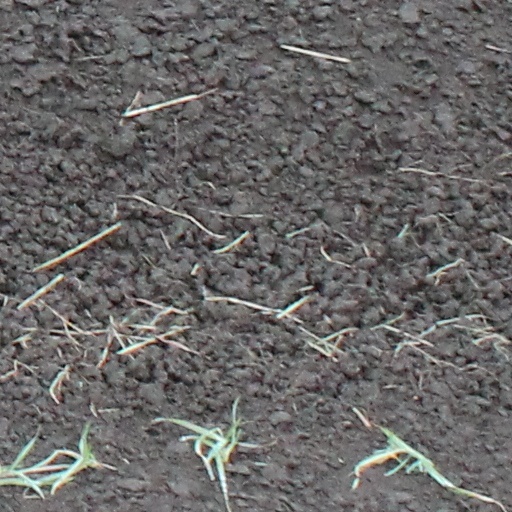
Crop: wheat